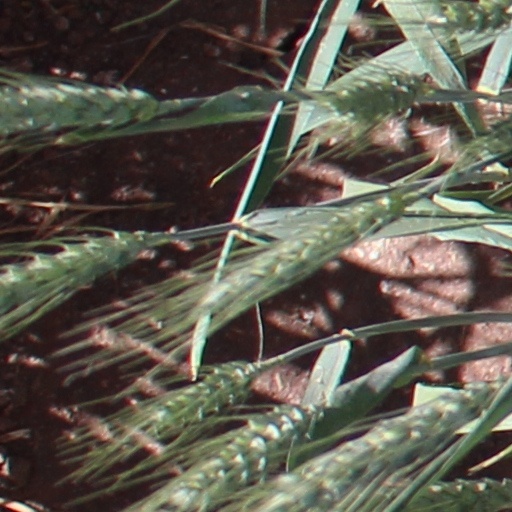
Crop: wheat